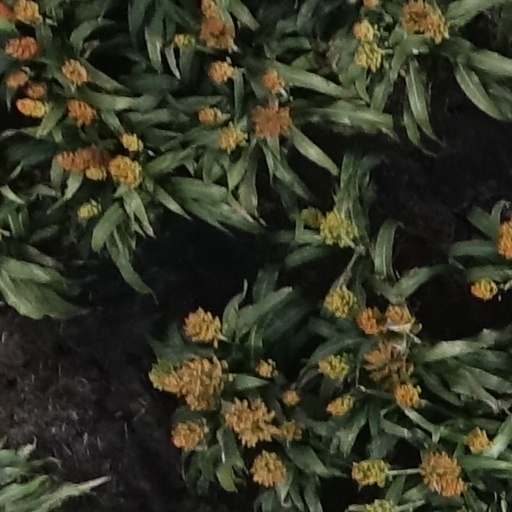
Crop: sorghum